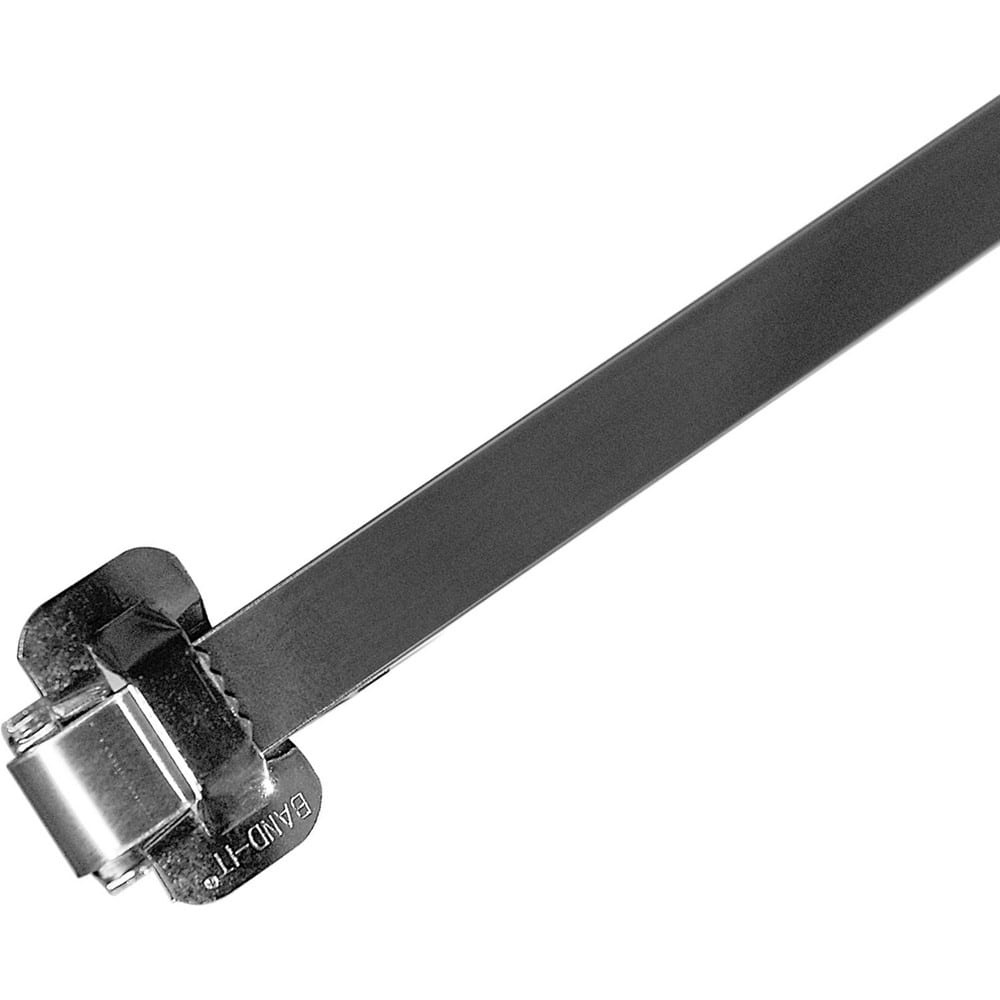
Band Clamps
Item #: 97411920 Brand: Band-It Model #: BFES-A1230-034 Product Specifications MSC Part # 97411920 Mfr Part # BFES-A1230-034 Country of Origin Country of Origin is subject to change UNITED STATES
Brand: Band-It
Category: Arts & Entertainment > Hobbies & Creative Arts > Musical Instrument & Orchestra Accessories > Musical Keyboard Accessories > Musical Keyboard Stands > Single Braced Stands